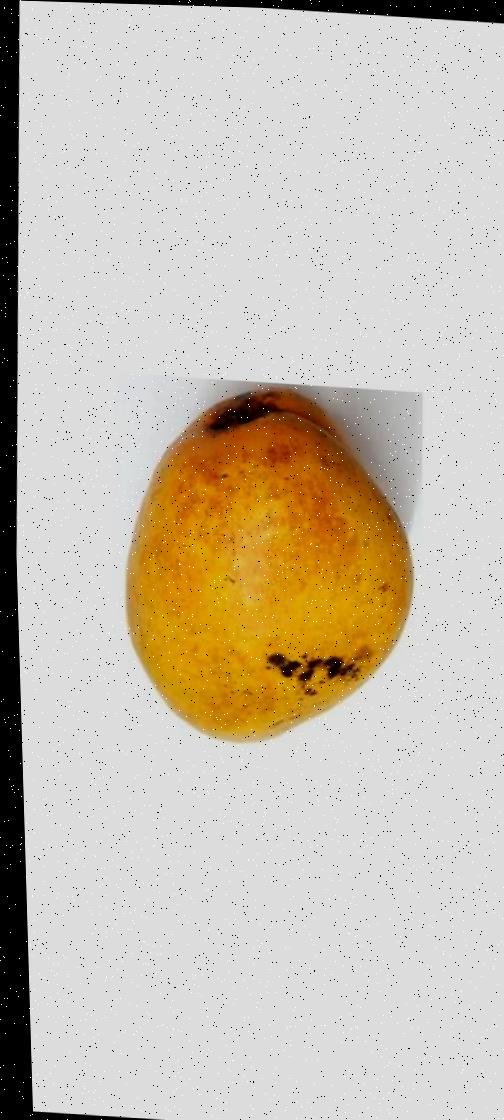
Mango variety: Bari-11